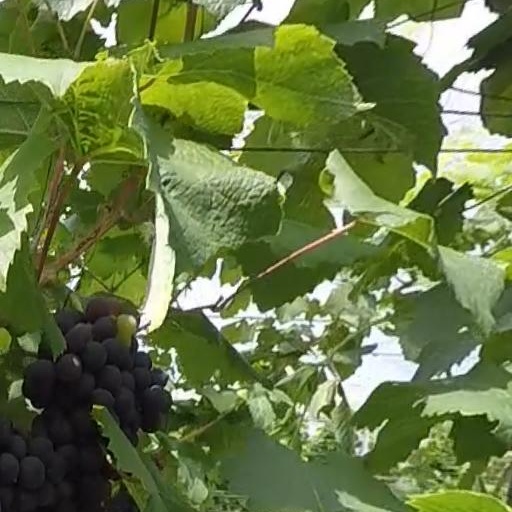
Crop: grape